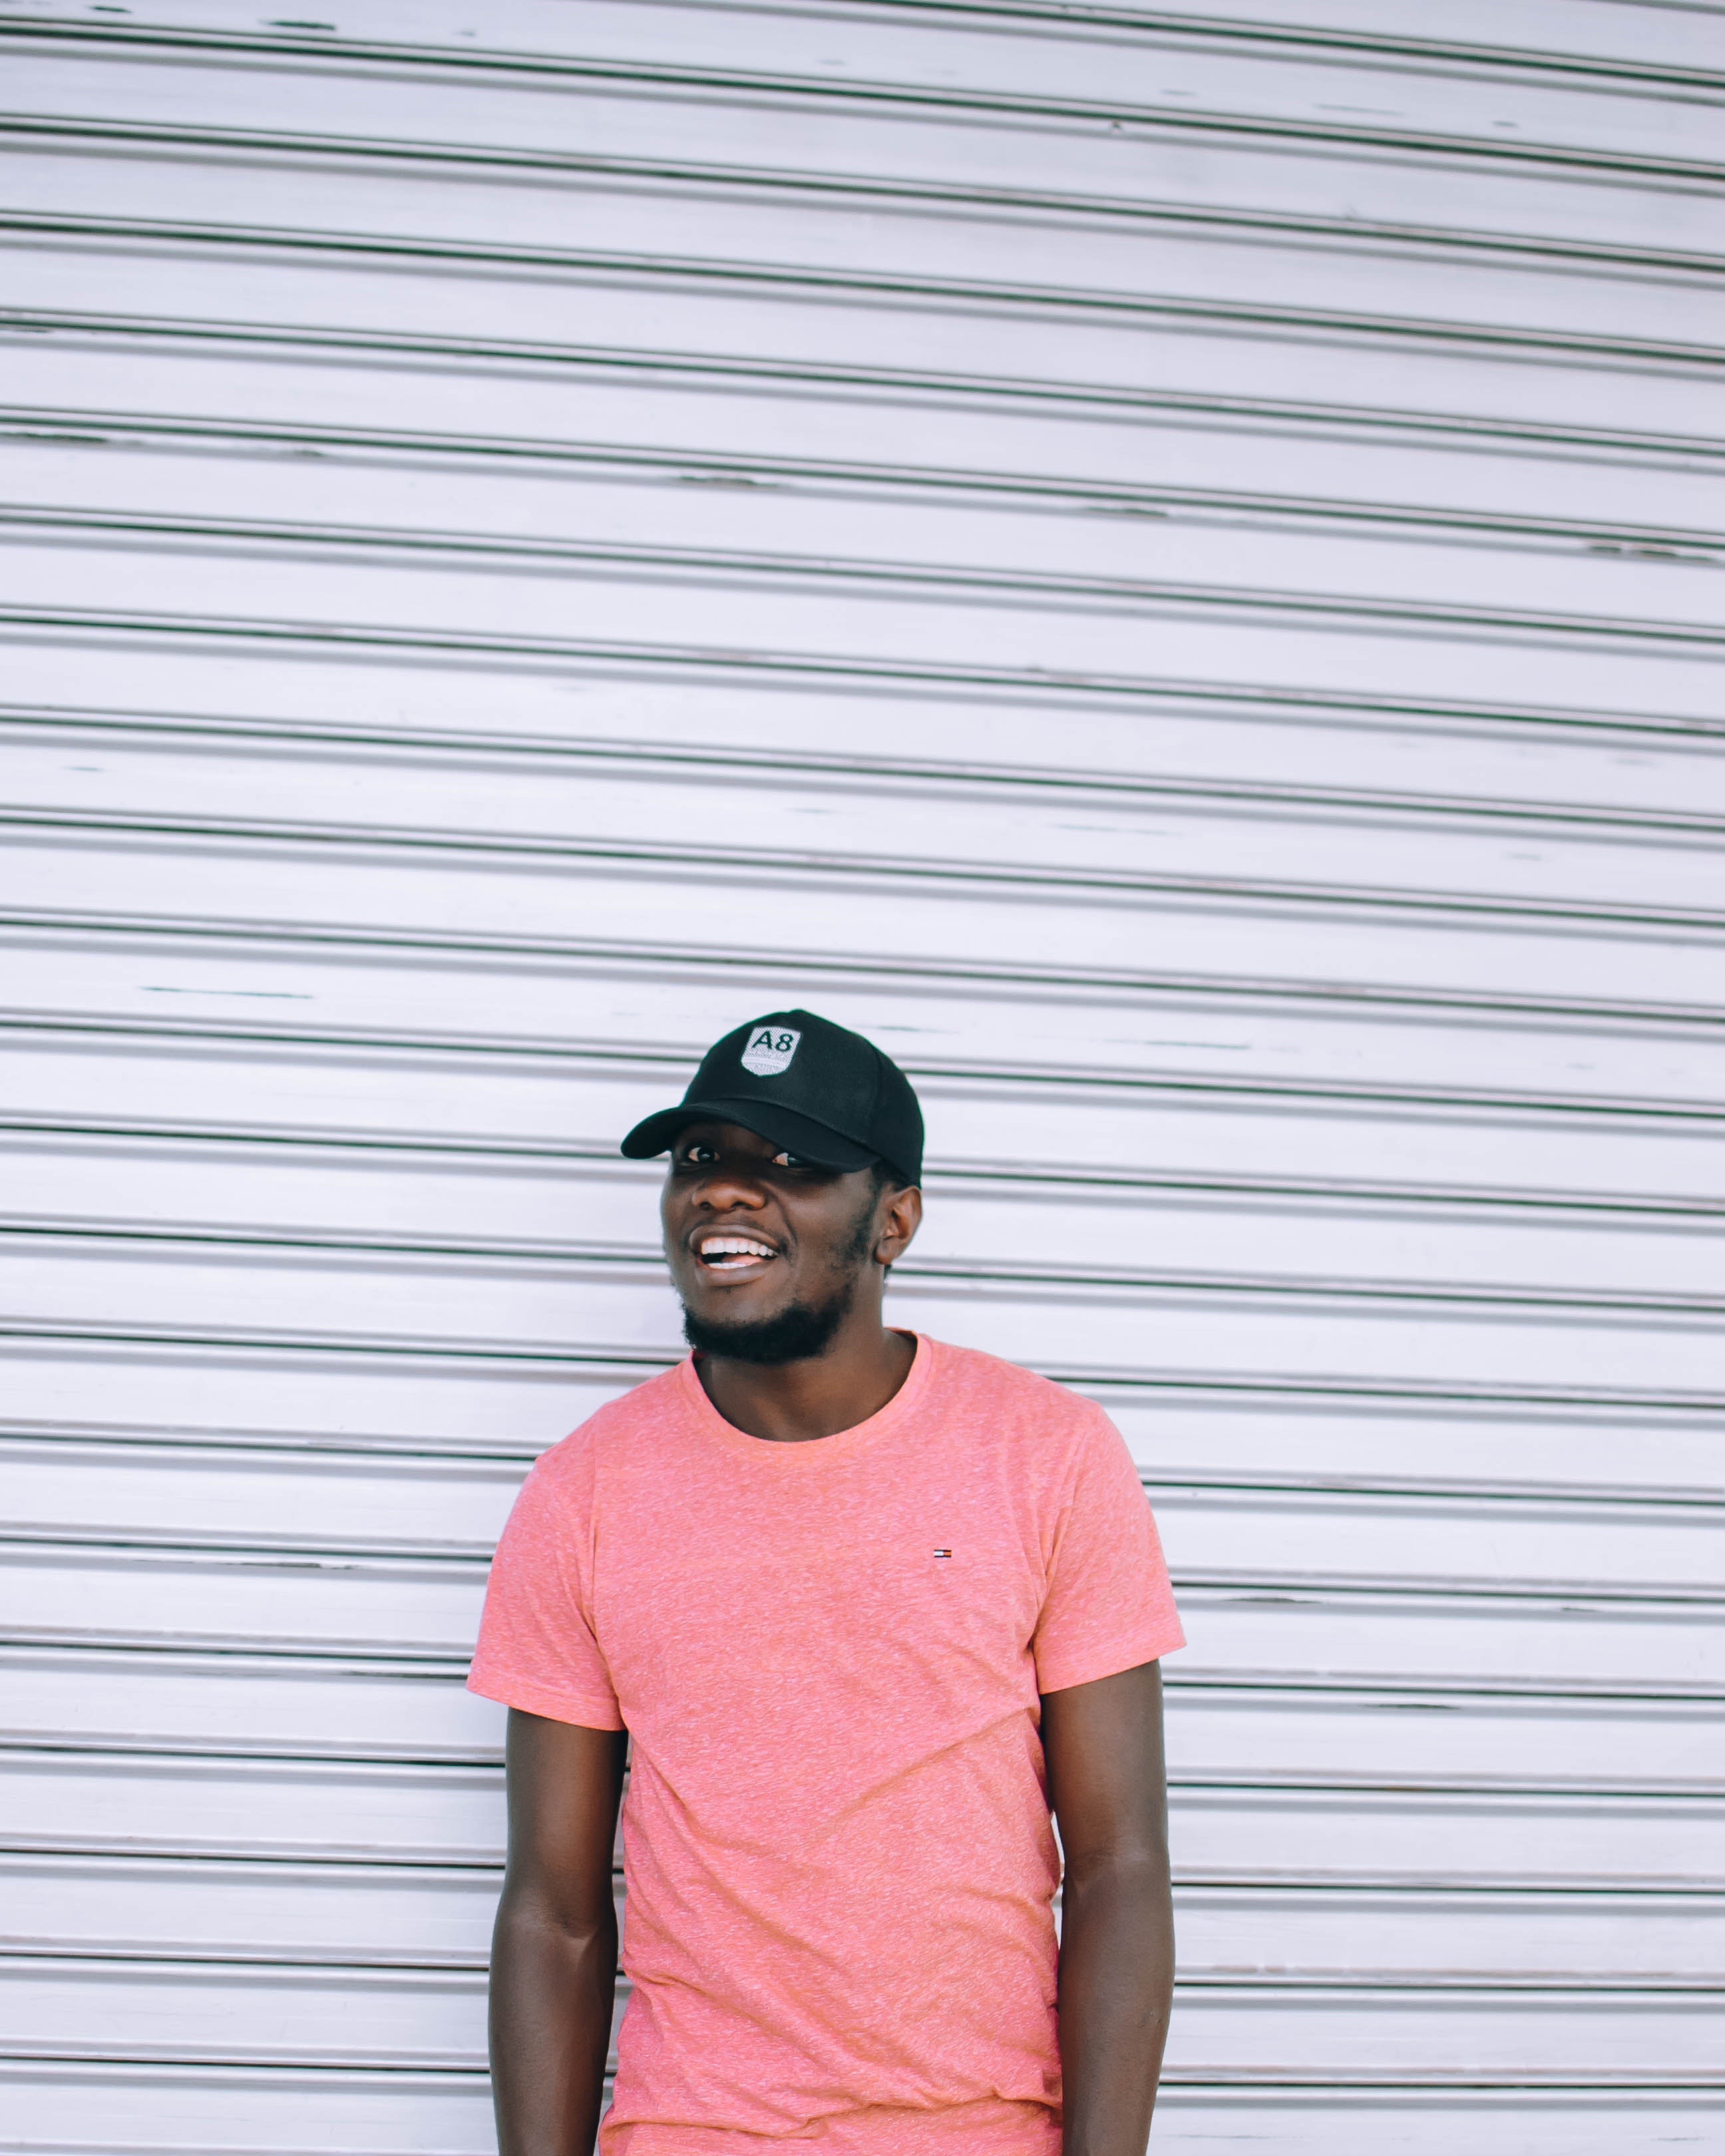
headgear, male, cap, standing, vision care, fun, cool, sunglasses, vacation, recreation, neck, glasses